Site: brandenburg
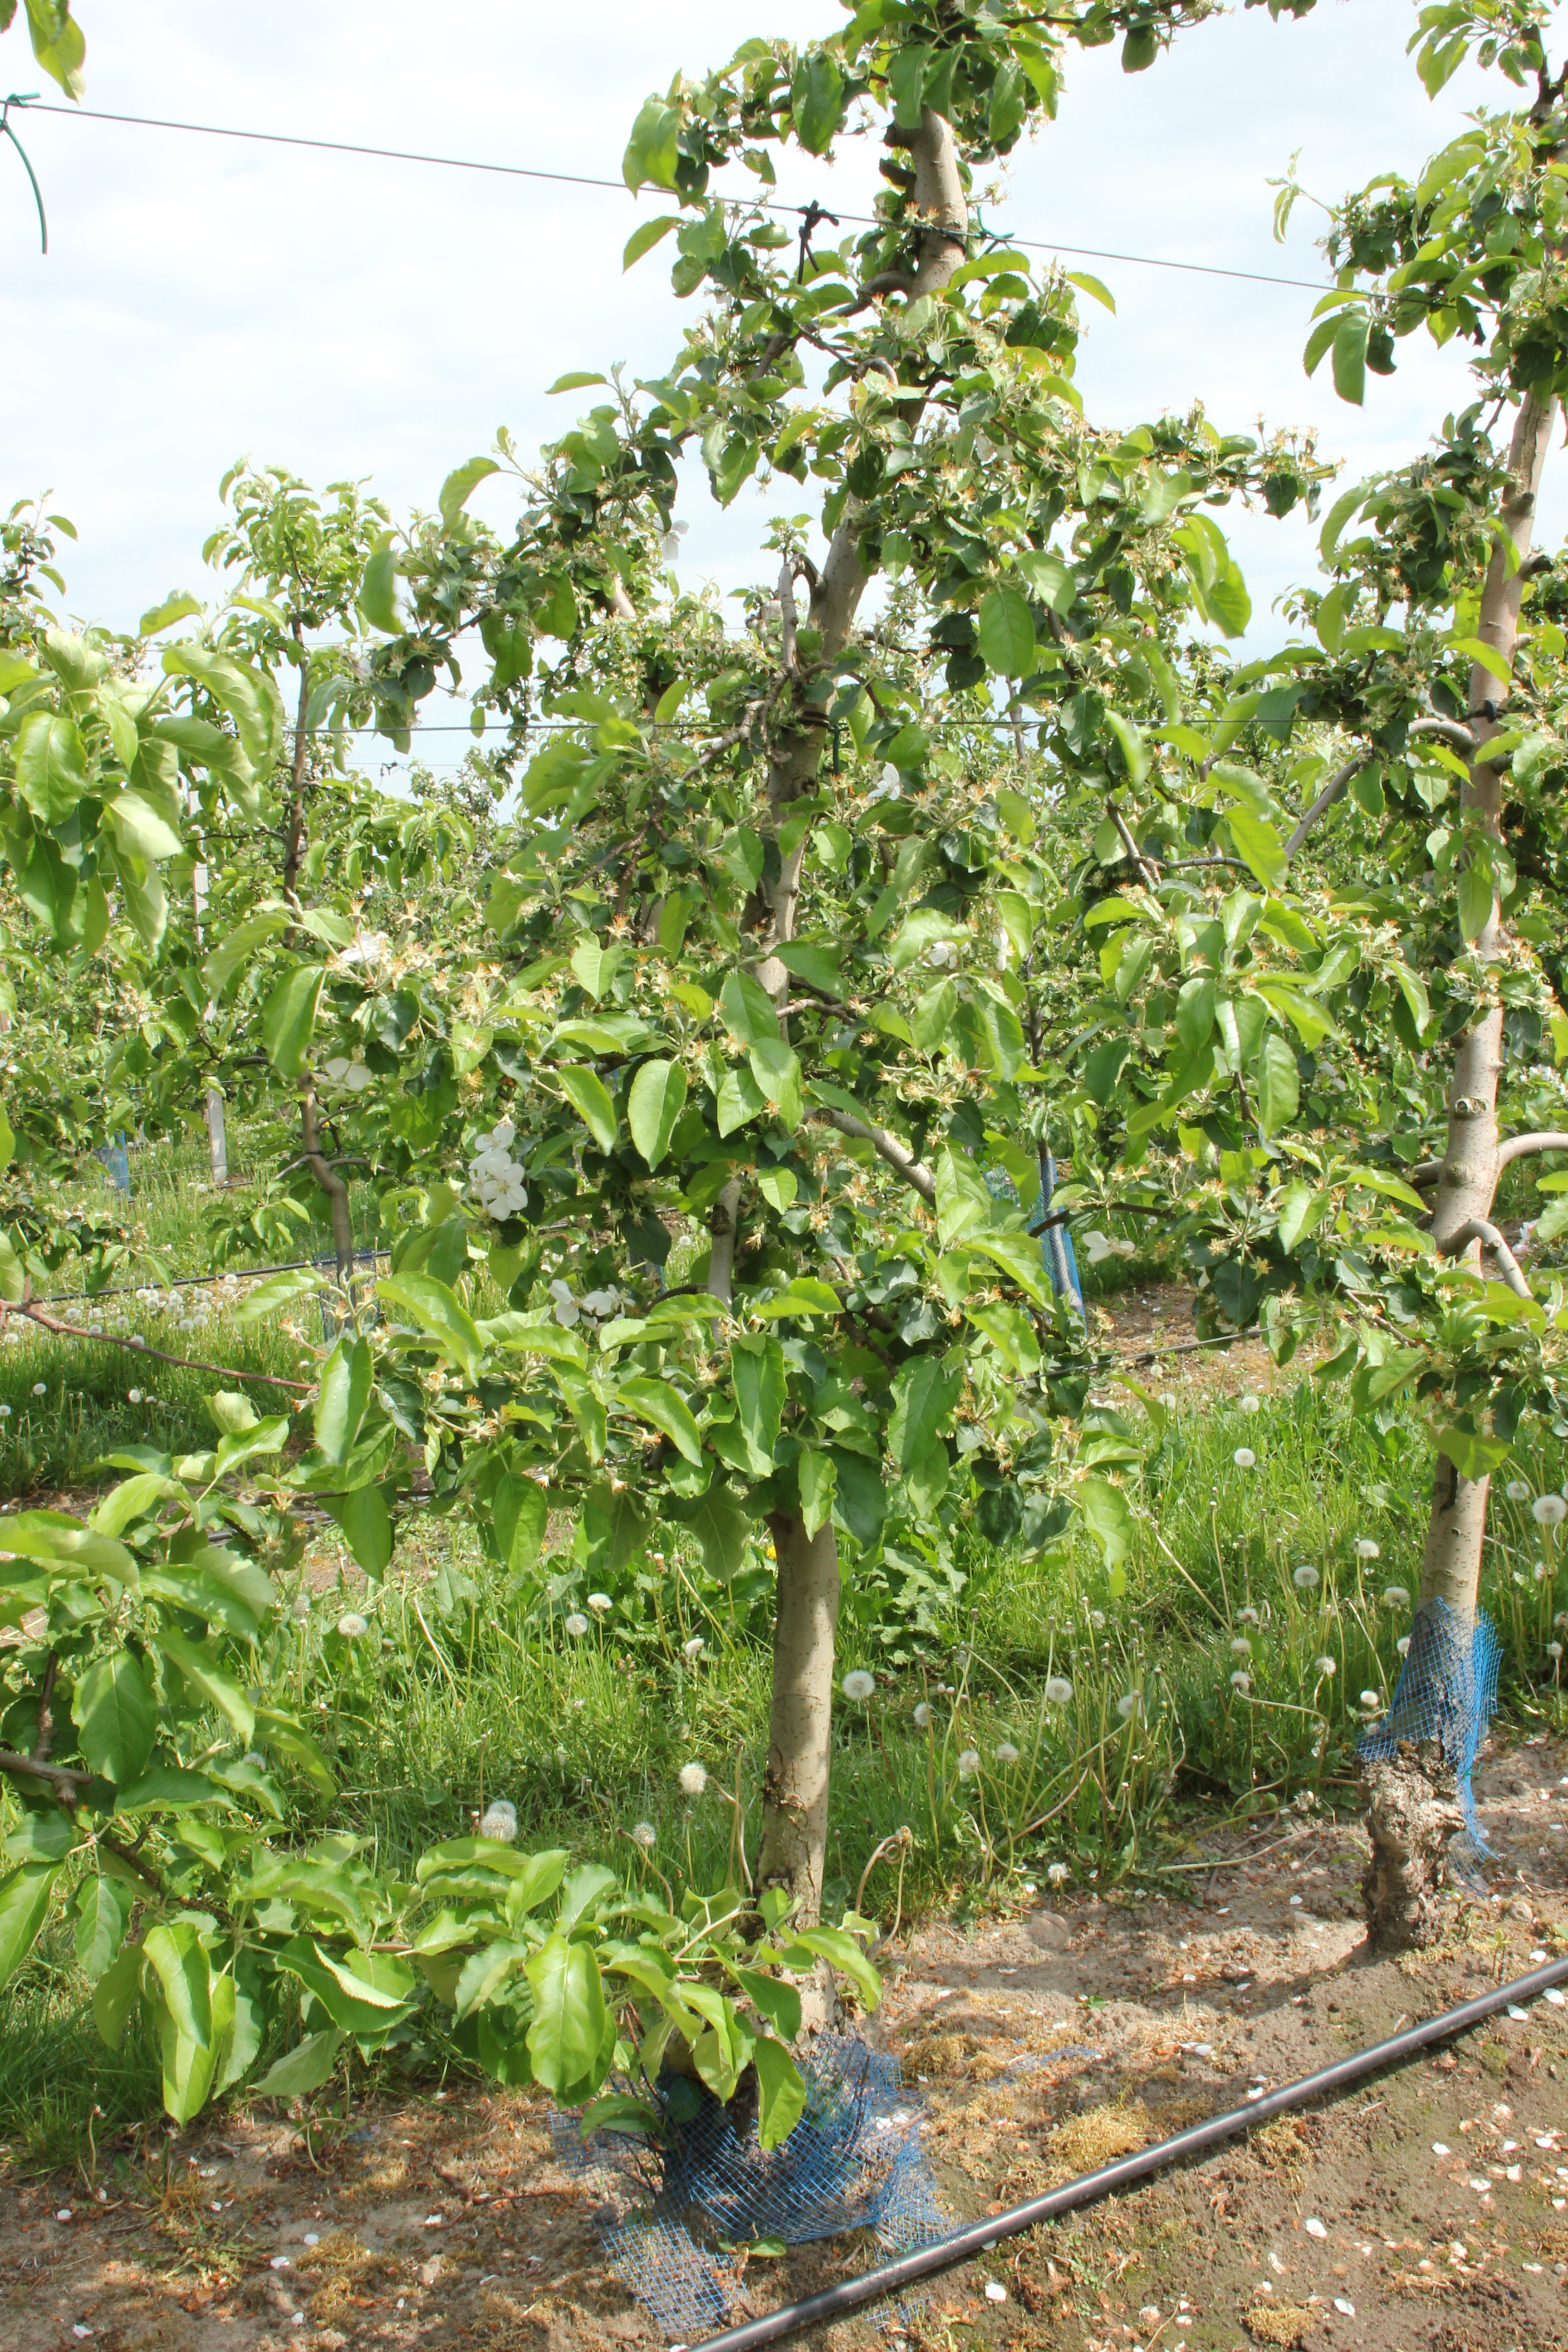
Growth stage (BBCH 67): Flowering